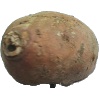
Label: Potato Sweet 1